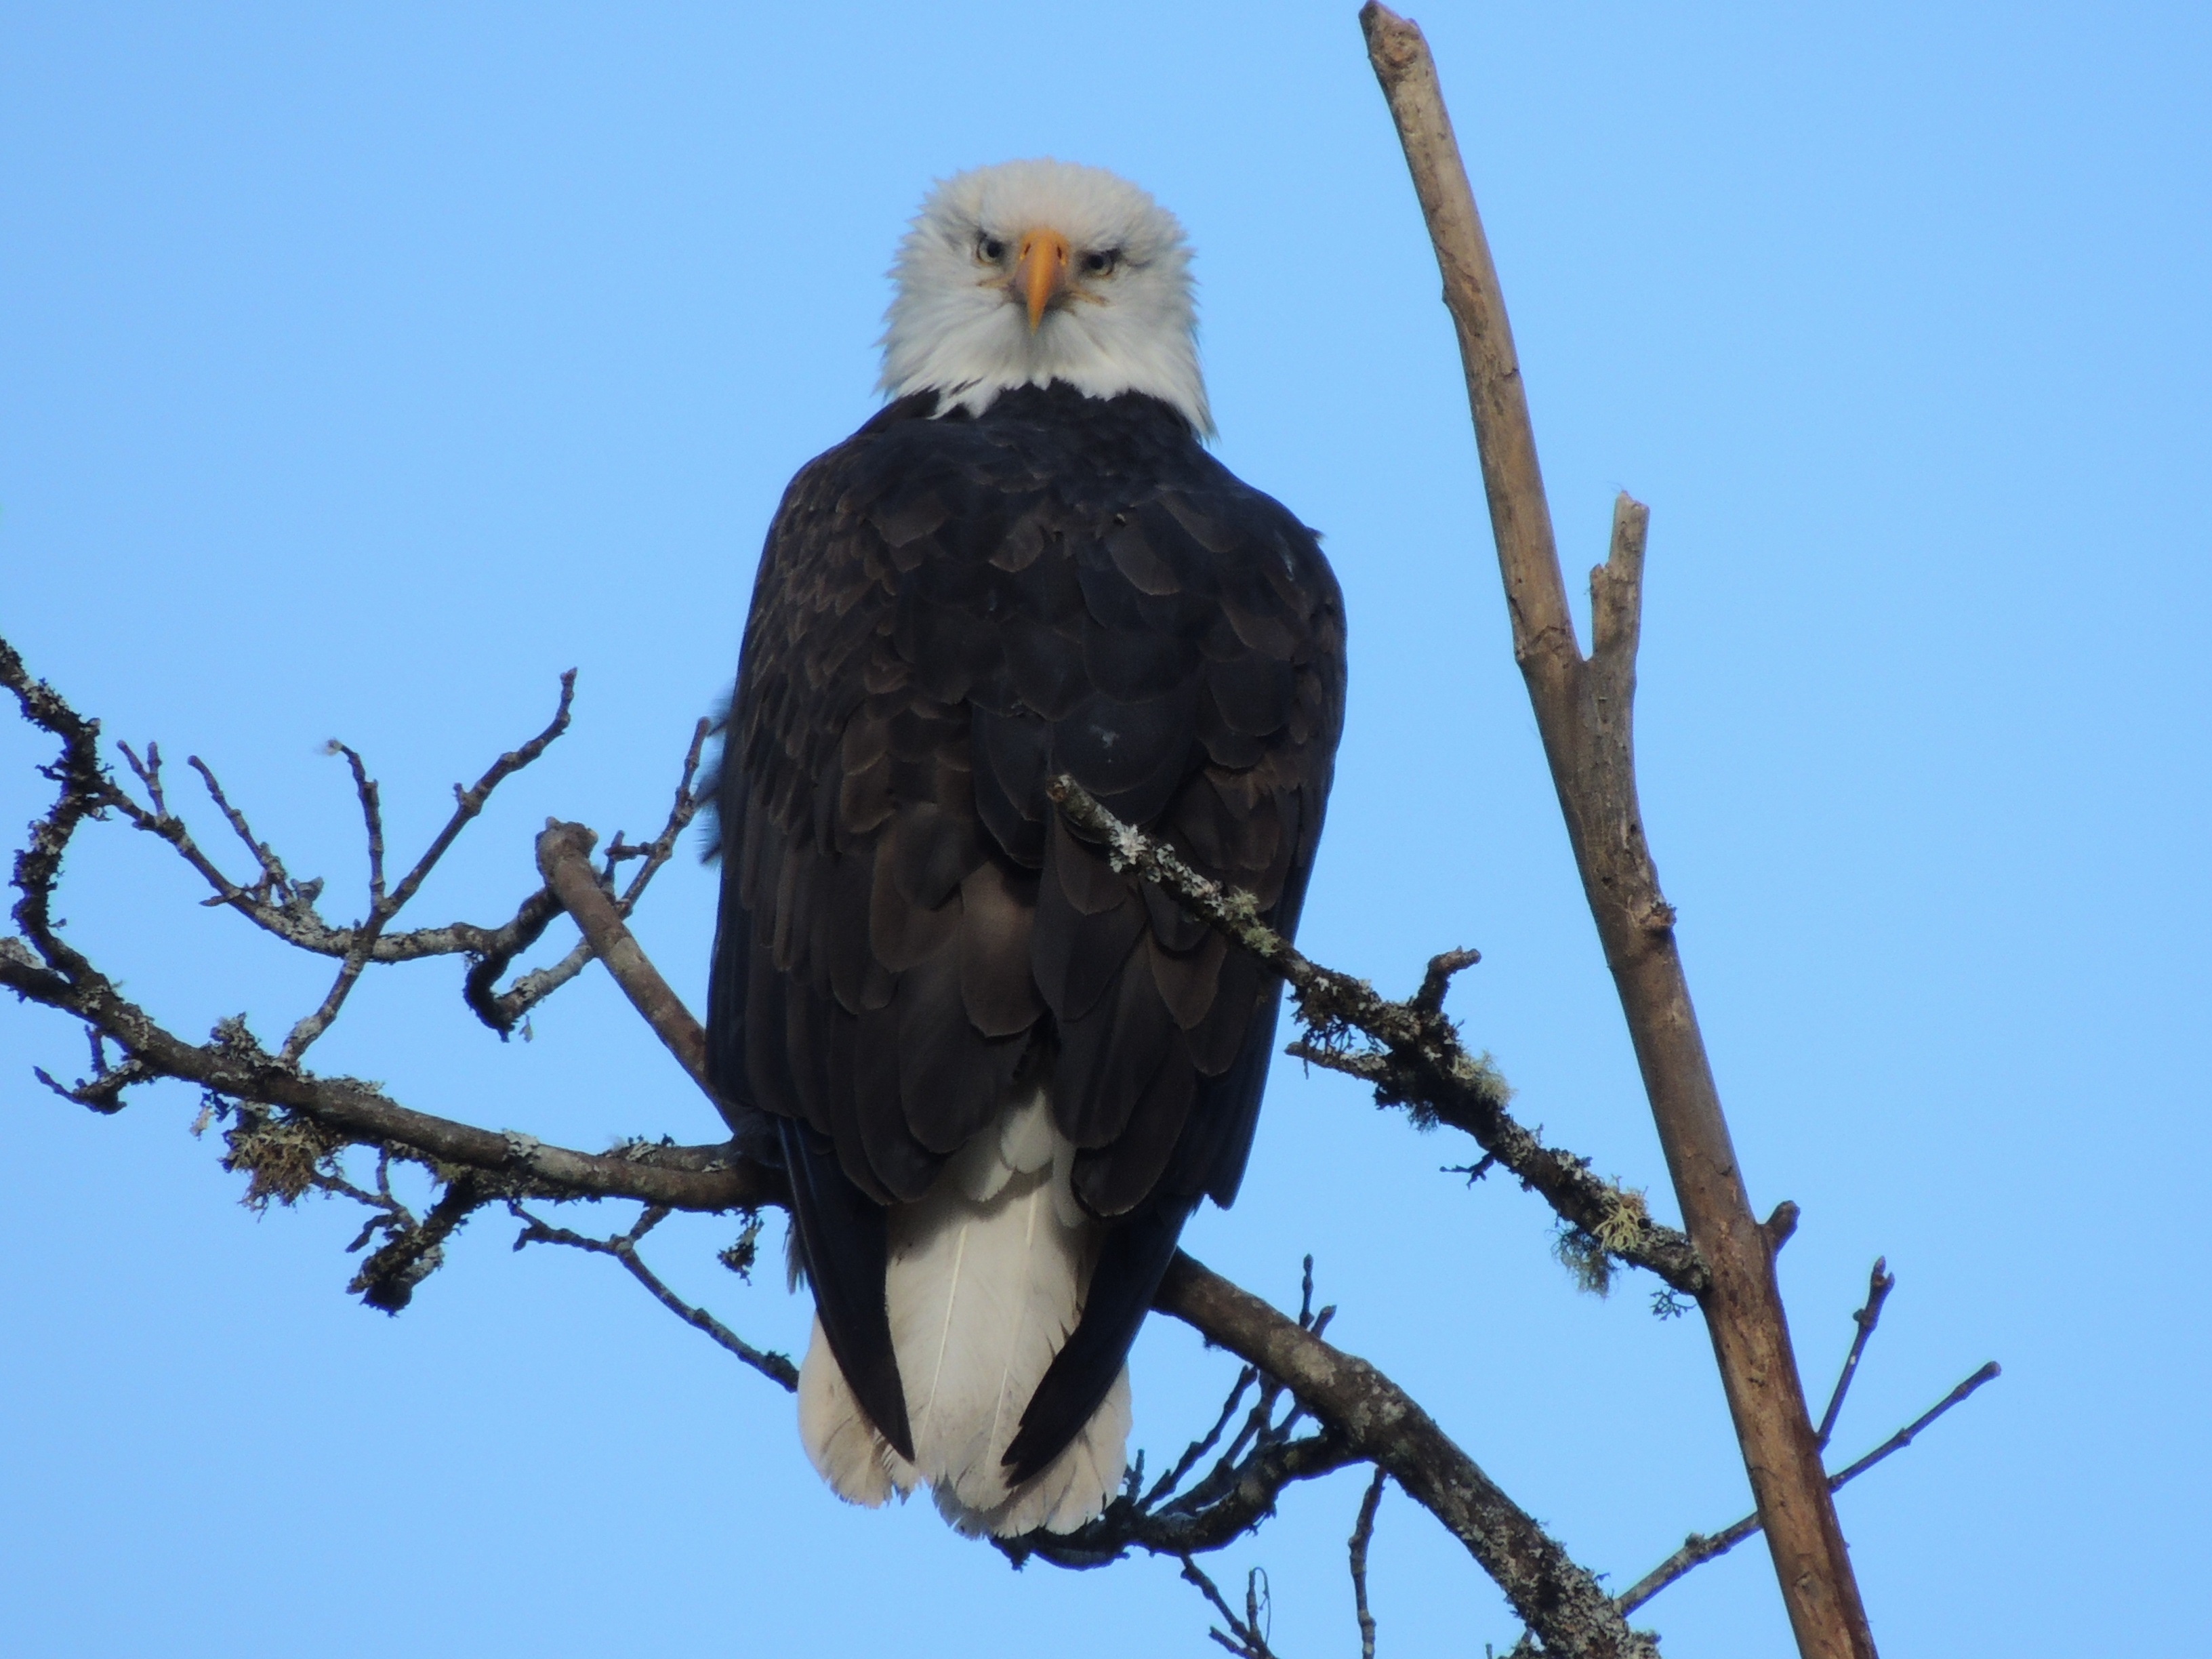
branch, bird, wing, wildlife, beak, eagle, hawk, fauna, raptor, bird of prey, bald eagle, vertebrate, stare, hunter, falcon, accipitriformes